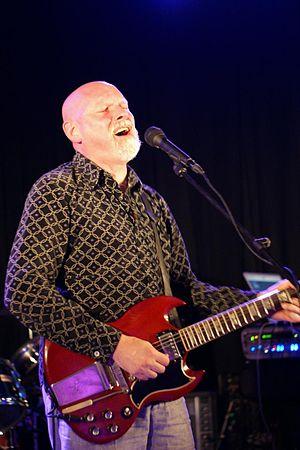
Brendan Michael Perry /ˈbɹændən ˈpɛɹi/ est un chanteur, compositeur, percussionniste et multi-instrumentiste britannique né le 30 juin 1959 et membre du groupe Dead Can Dance avec Lisa Gerrard de 1981 à aujourd'hui.